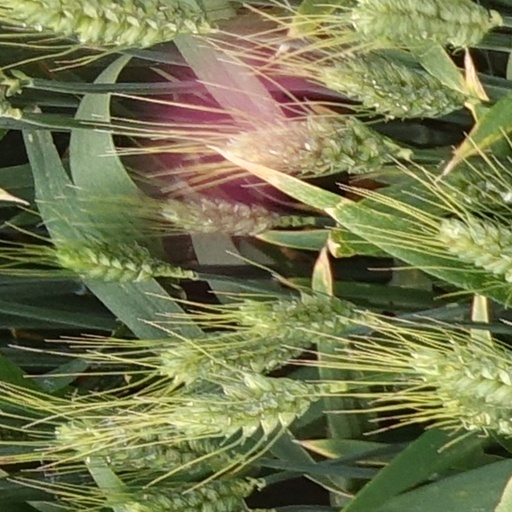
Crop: wheat